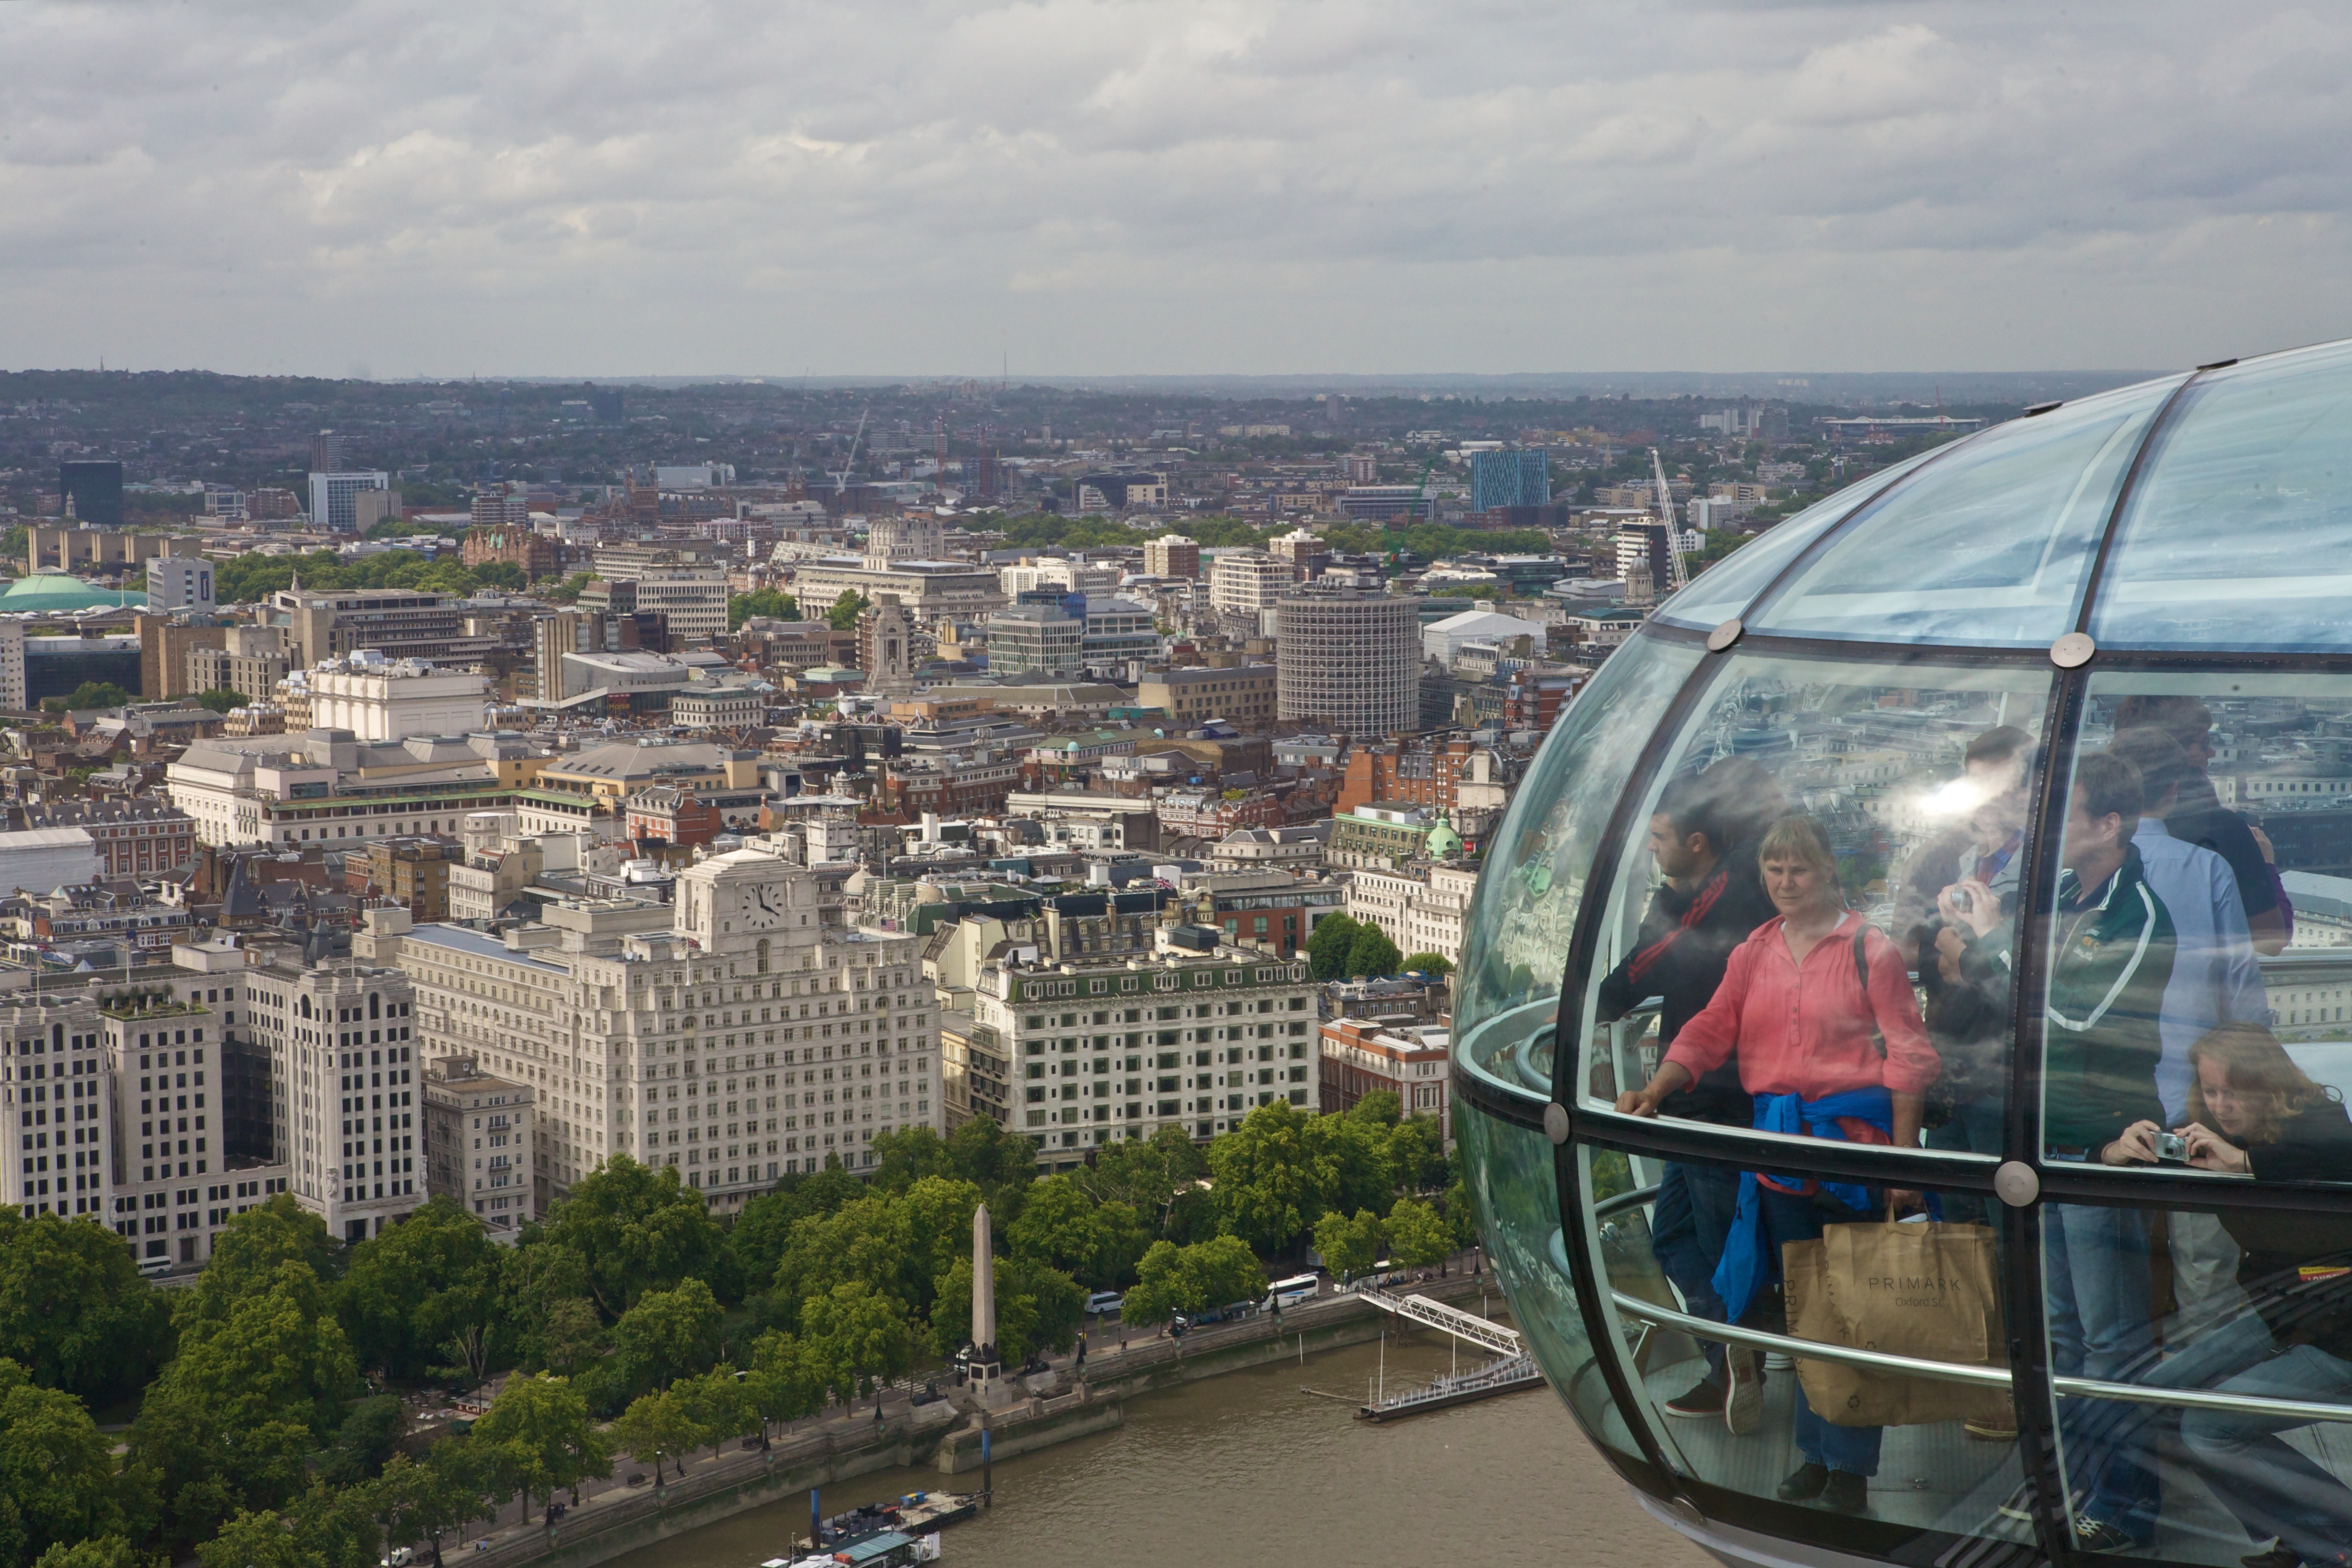
architecture, sky, skyline, city, cityscape, panorama, transport, europe, vehicle, ferris wheel, london eye, attraction, tourism, stadium, uk, england, london, britain, amusement, great britain, united kingdom, aerial photography, urban area, residential area, human settlement